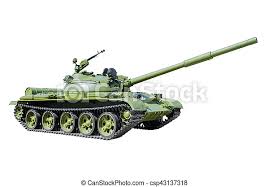
Label: Tank